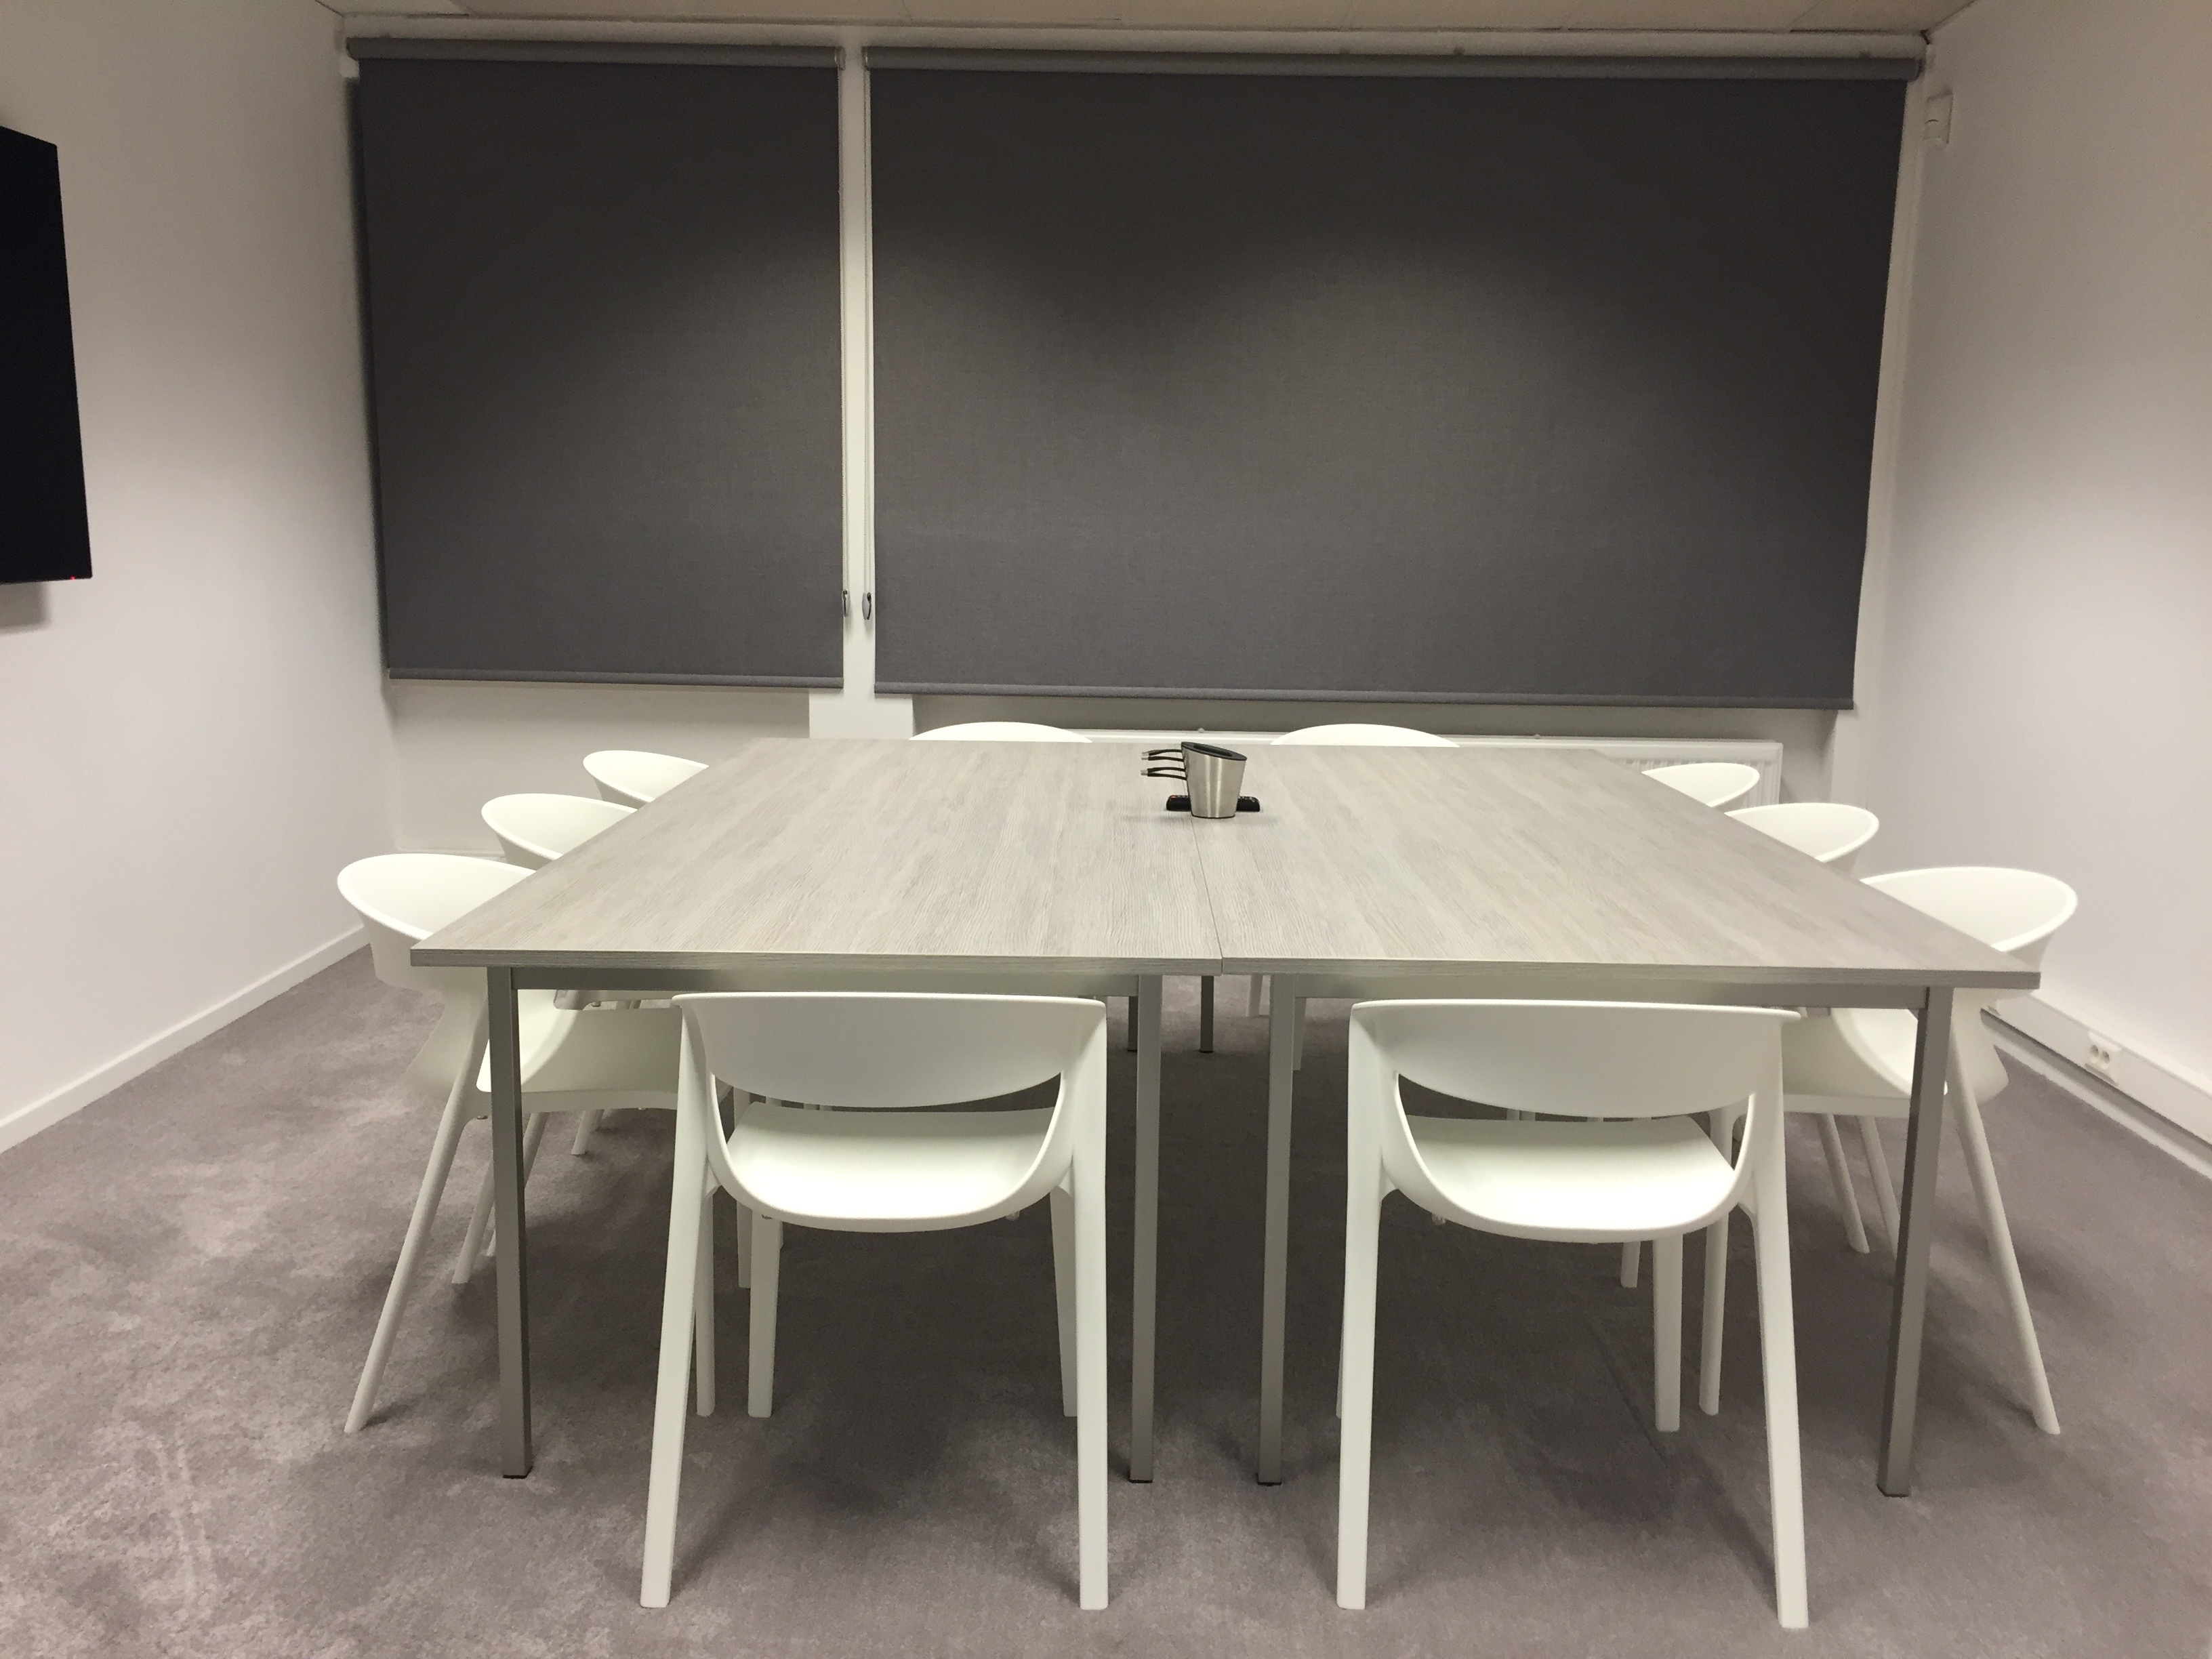
desk, table, floor, meeting, furniture, room, interior design, chairs, design, blinds, dining room